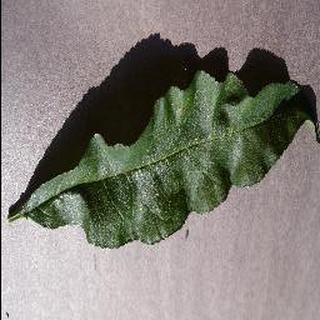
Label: healthy_peach